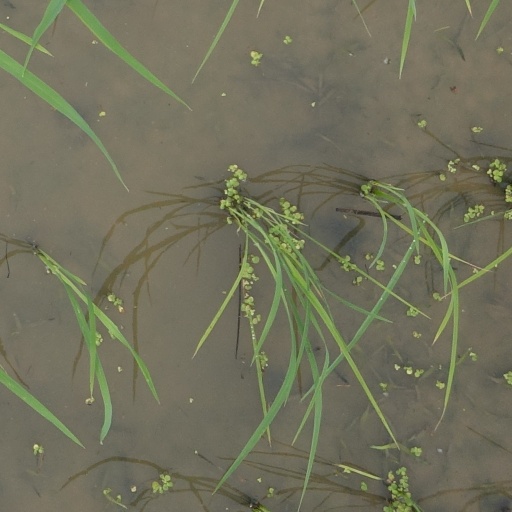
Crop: rice